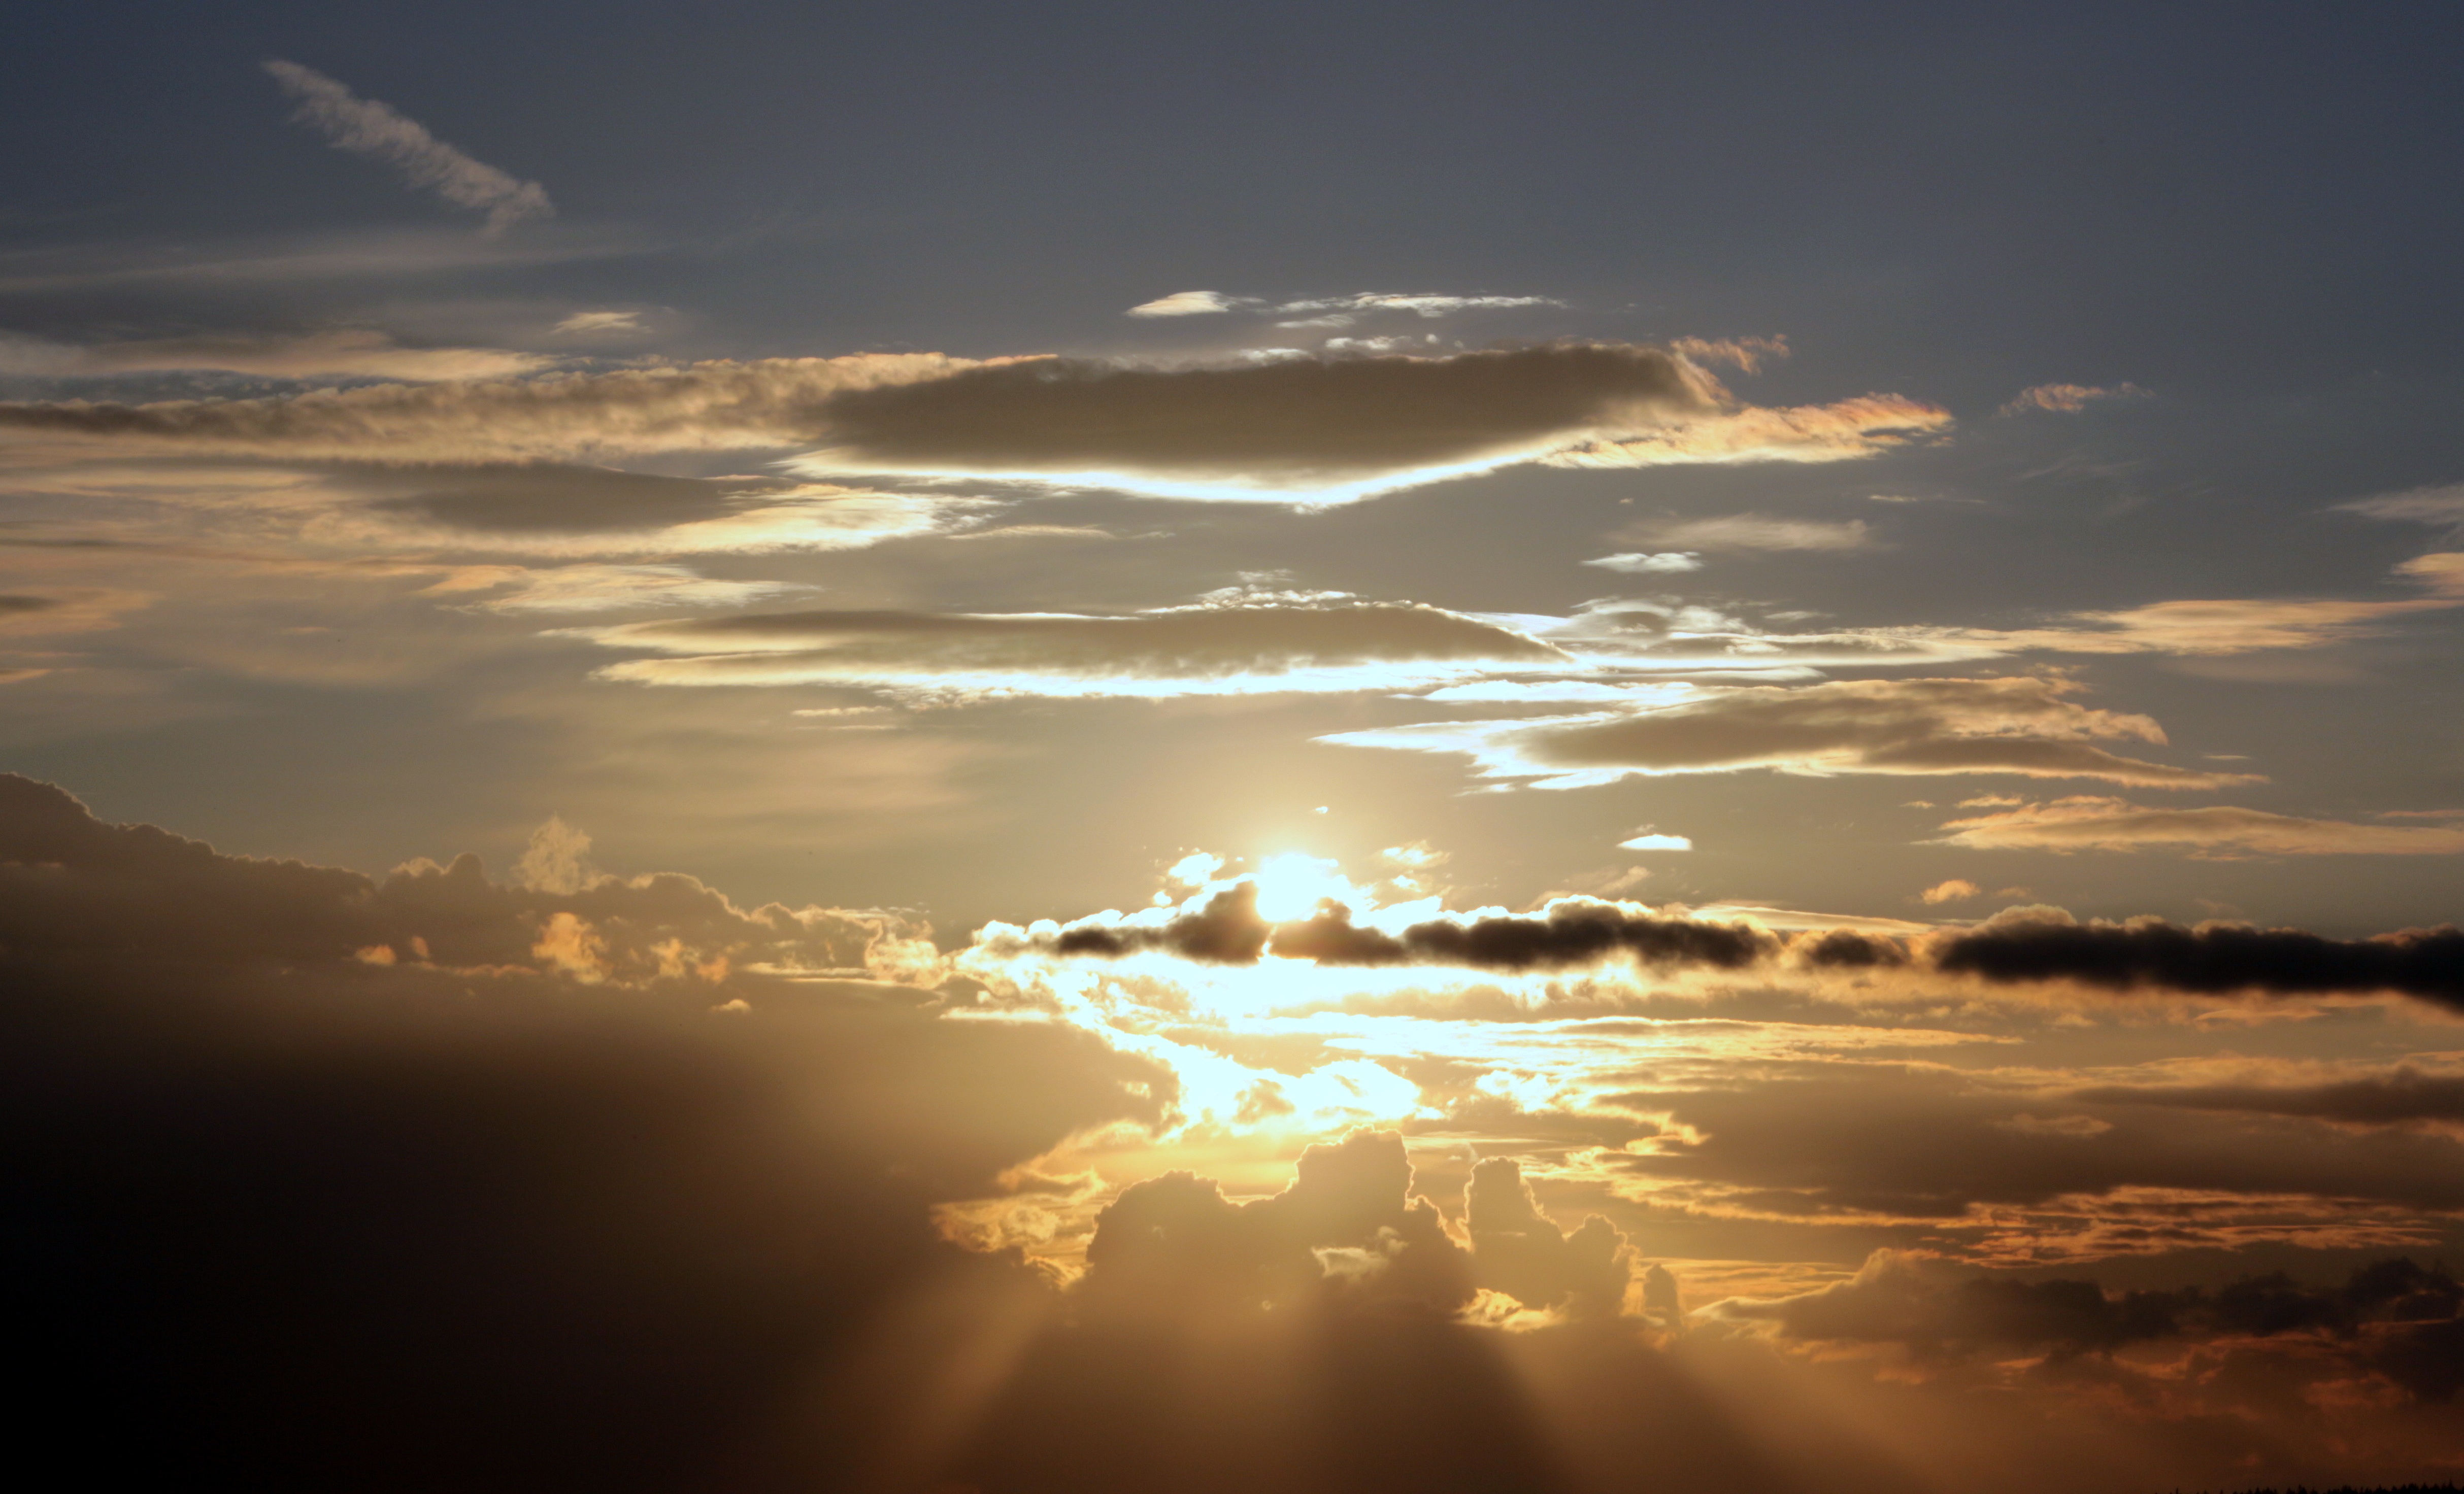
sea, horizon, light, cloud, sky, sun, sunrise, sunset, sunlight, morning, dawn, atmosphere, dusk, evening, reflection, clouds, abendstimmung, sunbeam, afterglow, evening sky, setting sun, dark clouds, meteorological phenomenon, atmospheric phenomenon